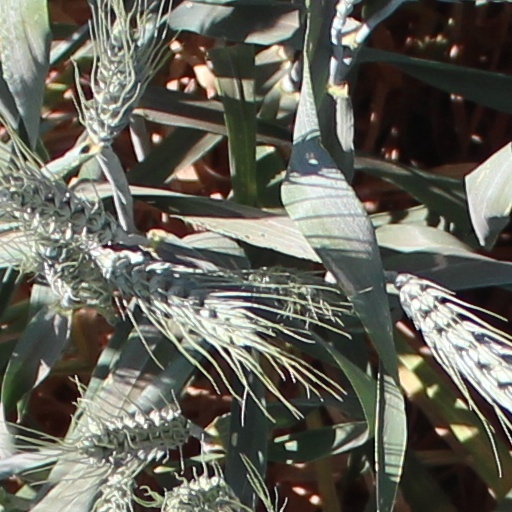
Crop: wheat